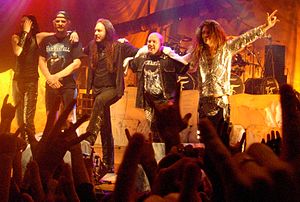
Heavy metal / Historie / Undergrundsmetal (1980'erne, 1990'erne og 2000'erne) / Power metal
HammerFall er et af de i øjeblikket mest kendte power metalbands overhovedet.
"Heavy metal er en rockgenre, som blev udviklet i slutningen af 1960'erne og begyndelsen af 1970'erne. Med rødder i blues rock og psykedelisk rock udviklede heavy metal-grupperne en tyk, tung, guitar-og-tromme-centreret lyd, karakteriseret af højt forstærket forvrængning og hurtige guitarsoloer. Allmusic har skrevet at ""af alle rock & roll's utal af former, er heavy metal den mest ekstreme hvad angår lydstyrke, mandestolthed og teatralskhed.""